Nigali valley

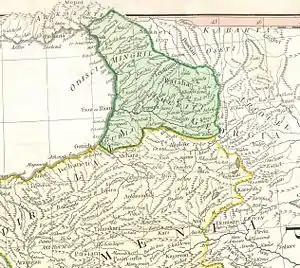
A portion of d'Anville's 1794 map identifying the then-Ottoman-controlled Livâne in Georgian name "Liganis Khevi", "the Ligani valley".

The land known as "Nigal" first appears as one of the districts of Colchis in the 7th-century Armenian geography attributed to Ananias of Shirak. In the 8th century, Nigali became part of an appanage of the Georgian Bagratid family. It was bounded by Adjara on the north-east, Shavsheti on the east, and Klarjeti on the south. The medieval Georgian sources also make mention of Niali, which is likely a corruption of Nigali. The early 18th-century Georgian scholar Prince Vakhushti refers to it as Ligani and locates the district on either bank of the Chorokhi as far as Art'vani (now Artvin). In 1530, the area was conquered from Georgians by the Ottoman Empire, which administered it as the "kaza" or "sanjak" of Livâne. It had the sub-district of Maçahel administratively dependent on it.